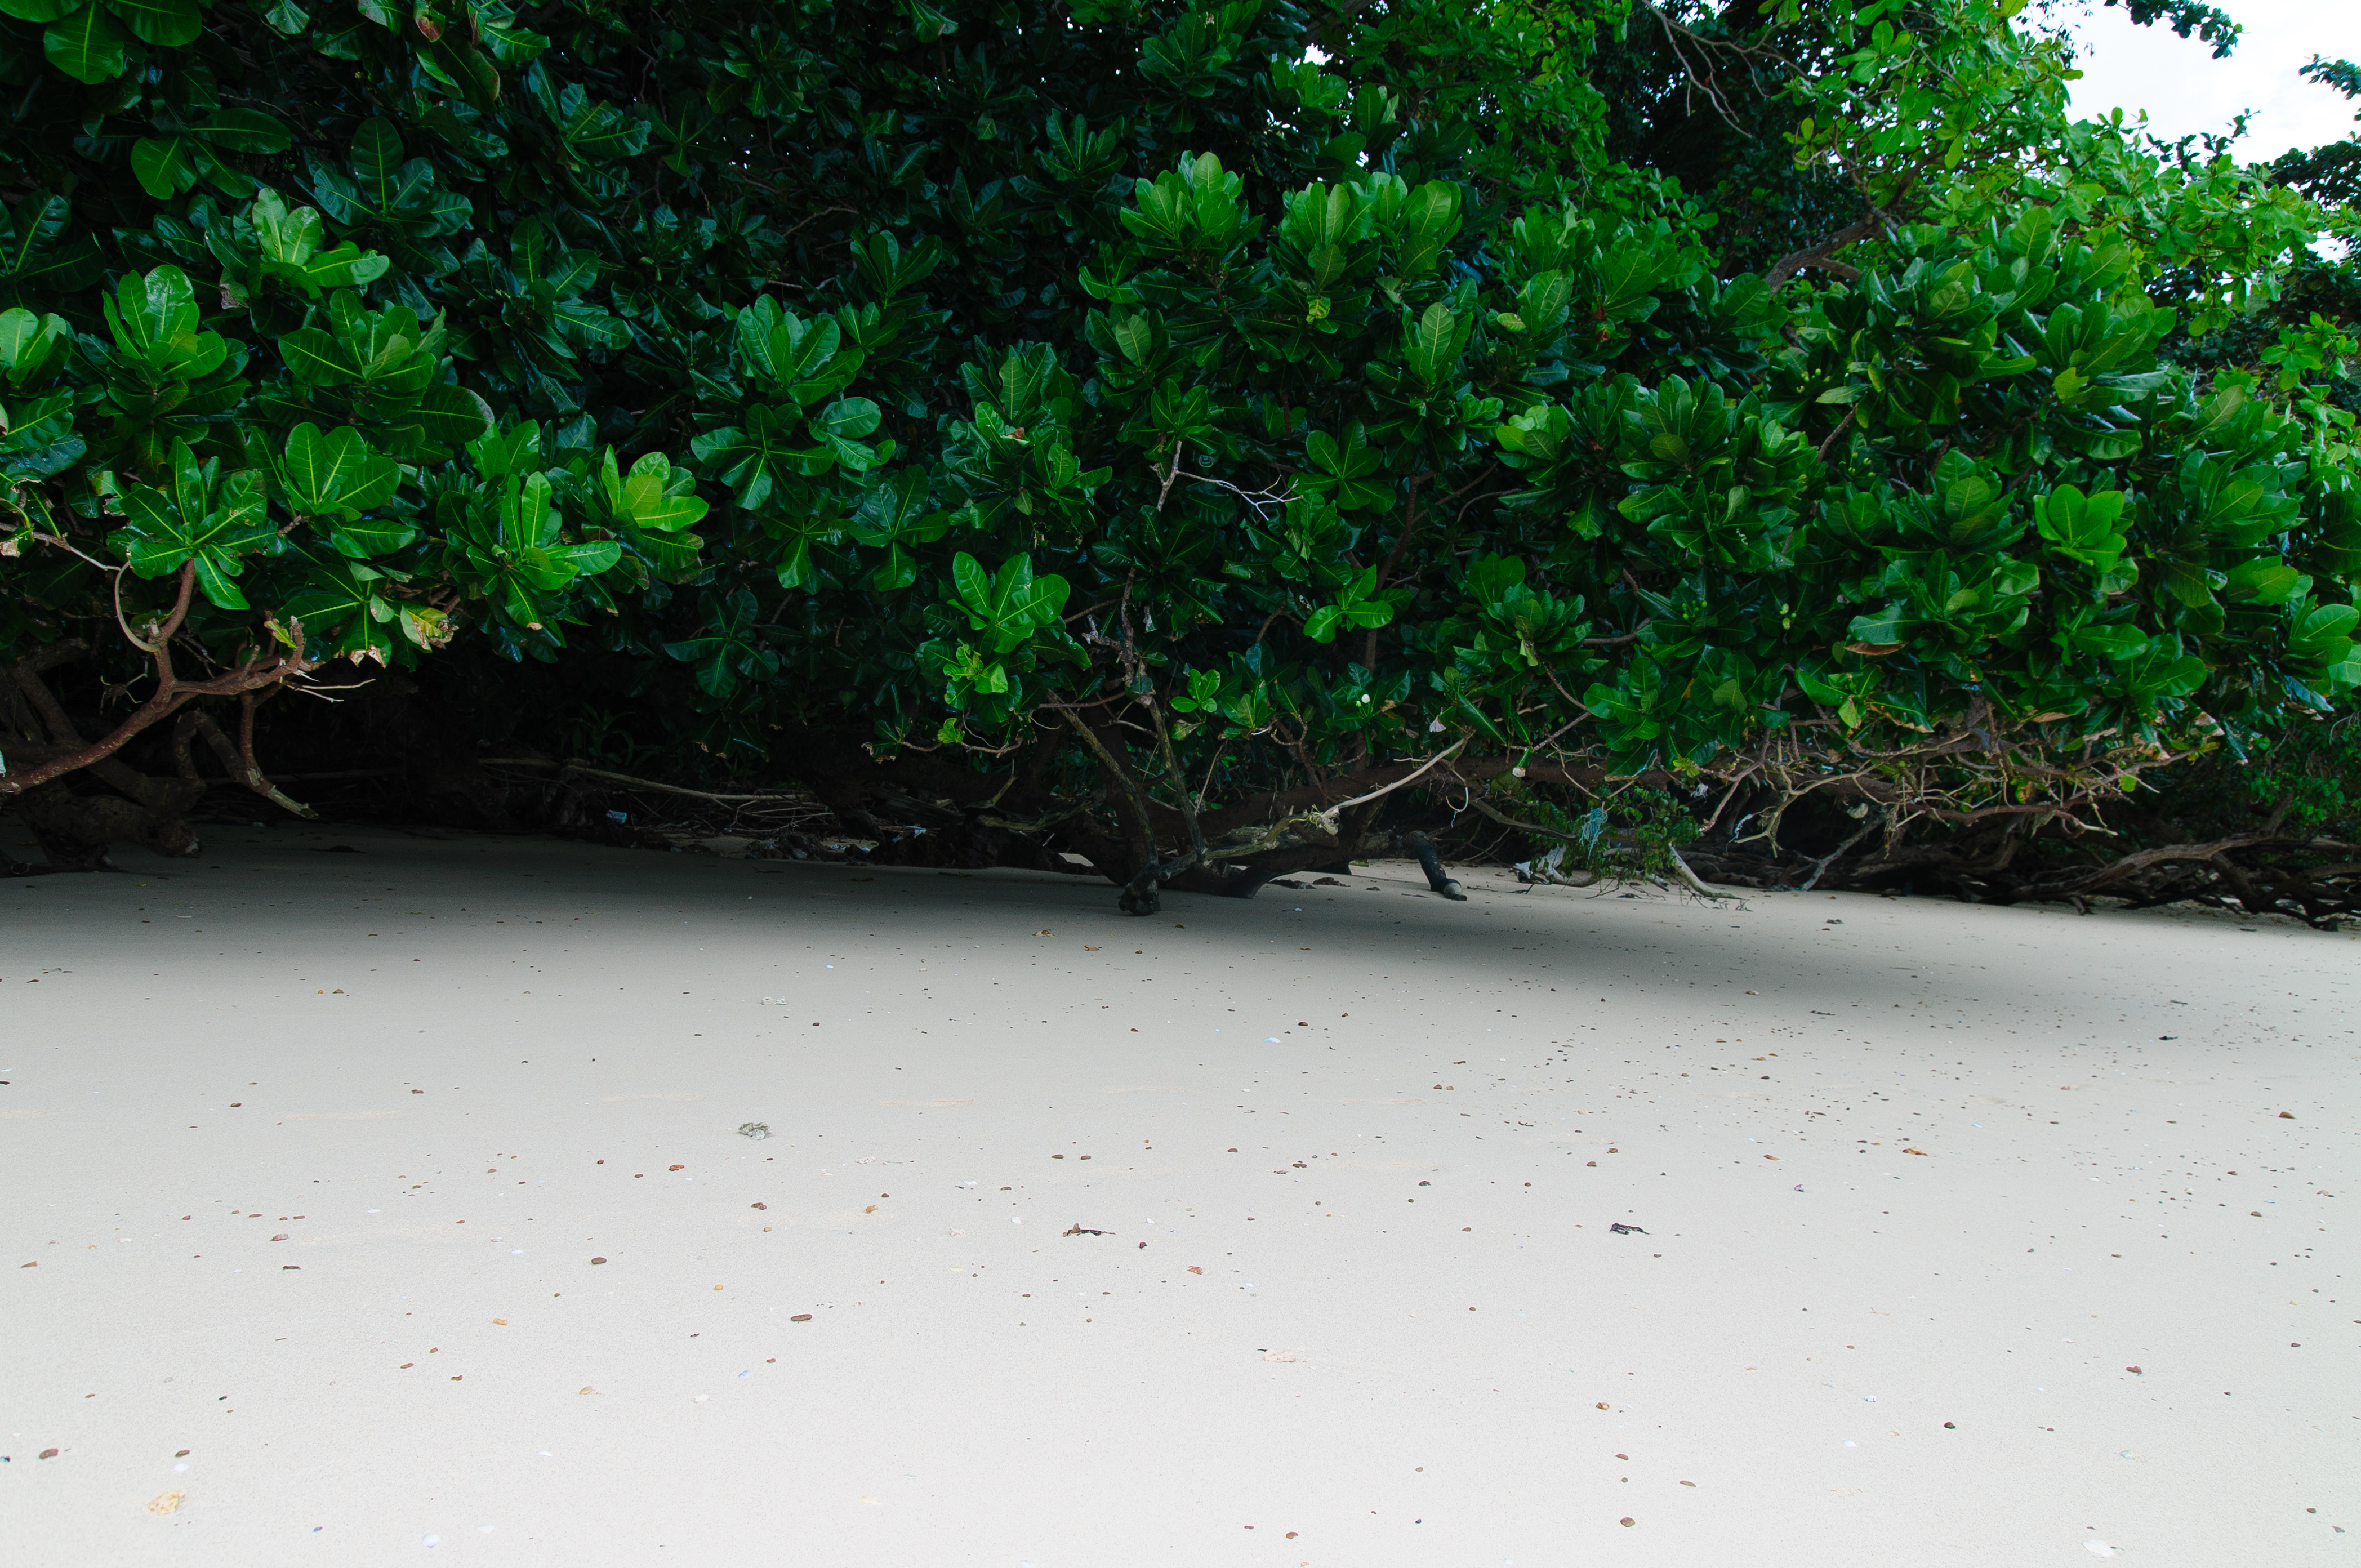
tree, grass, branch, plant, leaf, flower, green, soil, botany, nikon, thailand, shrub, d300, thailandia, kradan, kohkradan, trang, maifat, woody plant